Burhan Nizam Shah III

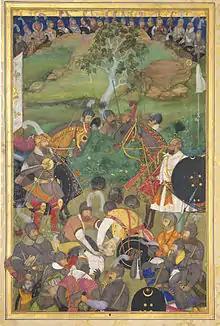
The treacherous Mughal Viceroy of the Deccan Khan Jahan Lodi was executed in the year 1630, for covertly allying himself with Burhan Nizam Shah III, against the Mughal Emperor Shah Jahan.

In 1627, Burhan sent a force led by Fateh Khan to attack the Mughal territory, but this army was defeated by the Mughal forces, led by Khan-i-Jahan Lodi and Lashkar Khan. Fateh, suspected of colluding with the Mughals was imprisoned by Burhan's orders.